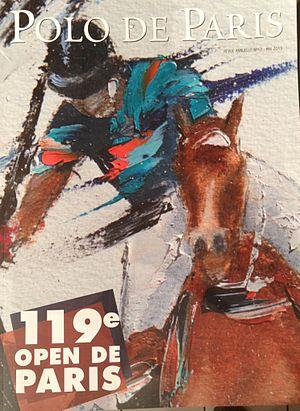
Exposition Polo de Paris /
Victor Spahn est un artiste-peintre français d'origine russe, né le 20 mars 1949 à Paris. Il est surnommé le « peintre du mouvement ».